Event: Nepal Earthquake
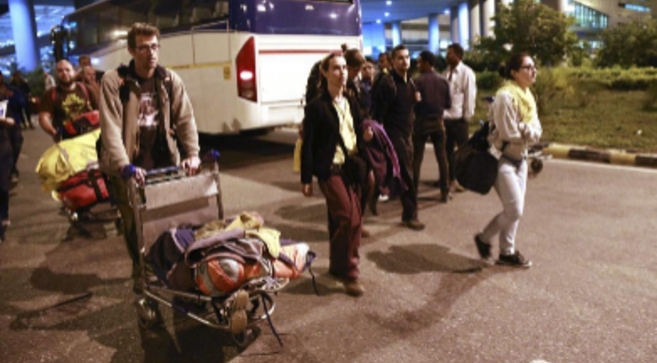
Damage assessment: no_damage